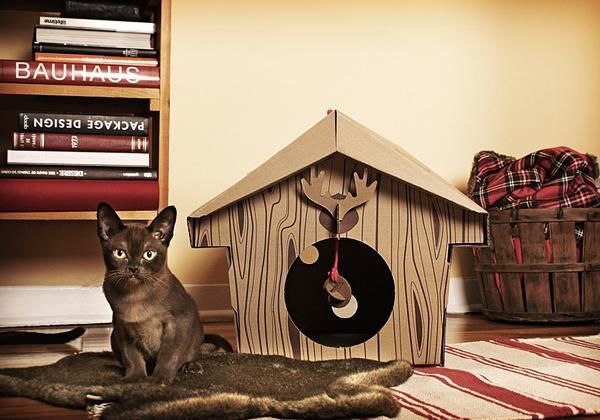
Label: cardboard